Adamawa Wars

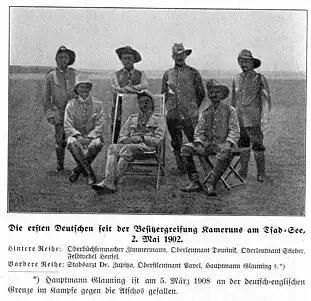

The Germans had in the late 1890s taken a more military approach with Adamawa with the conquest of the Tibati Sultanate, which was favored by the governor of the Kamerun colony Jesko von Puttkamer, despite attempts to peacefully penetrate the region through Christian missionaries, the approach favored by Adolph Woermann, an influential merchant in the colony. However, in the summer of 1901, and despite previous conflict with the Emirate, Lieutenant Hans Dominik was ordered to meet with Emir Zubeiru bi Adama to reach an agreement on the contested territories and for the prospect of turning Adamawa into a protectorate of the German Empire, as Germany claimed all of the territory between the Sanaga River and Lake Chad, and conduct an expedition to the far north. However, ignoring orders from governor Puttkamer, Colonel brought his Schutztruppe from the west and invaded Adamawa, storming the city of Ngaoundéré on August 20. Seeing an opportunity to claim their portion of the Emirate, the British sent a force under Colonel Thomas Morland from Nigeria to attack and occupy Yola in September, causing Emir Zubairu to flee from his own capital city. Dominik with his force fought their way northwest to Ngaoundéré where they linked up with Clausbruch's troops before attacking across the Benue River capturing the city of Garoua. One of Fula rulers opposing the German advance (like most of his contemporaries) was Mal Hammadou, whose forces were devastated by the Germans. Lieutenant Radke, leading a force of 47 men, marched on Hammadou's capital of Rei Buba by November, and attacked a strong Fulani force at a position just outside of the town, almost losing the battle, but being able to defeat and route the enemy in a final bayonet charge before marching on Rei Buba itself. Hammadou's capital was bombarded by cannons before being captured, causing him to flee. The Germans replaced him as local leader (holding the title "Ardo") with Bouba Djama.